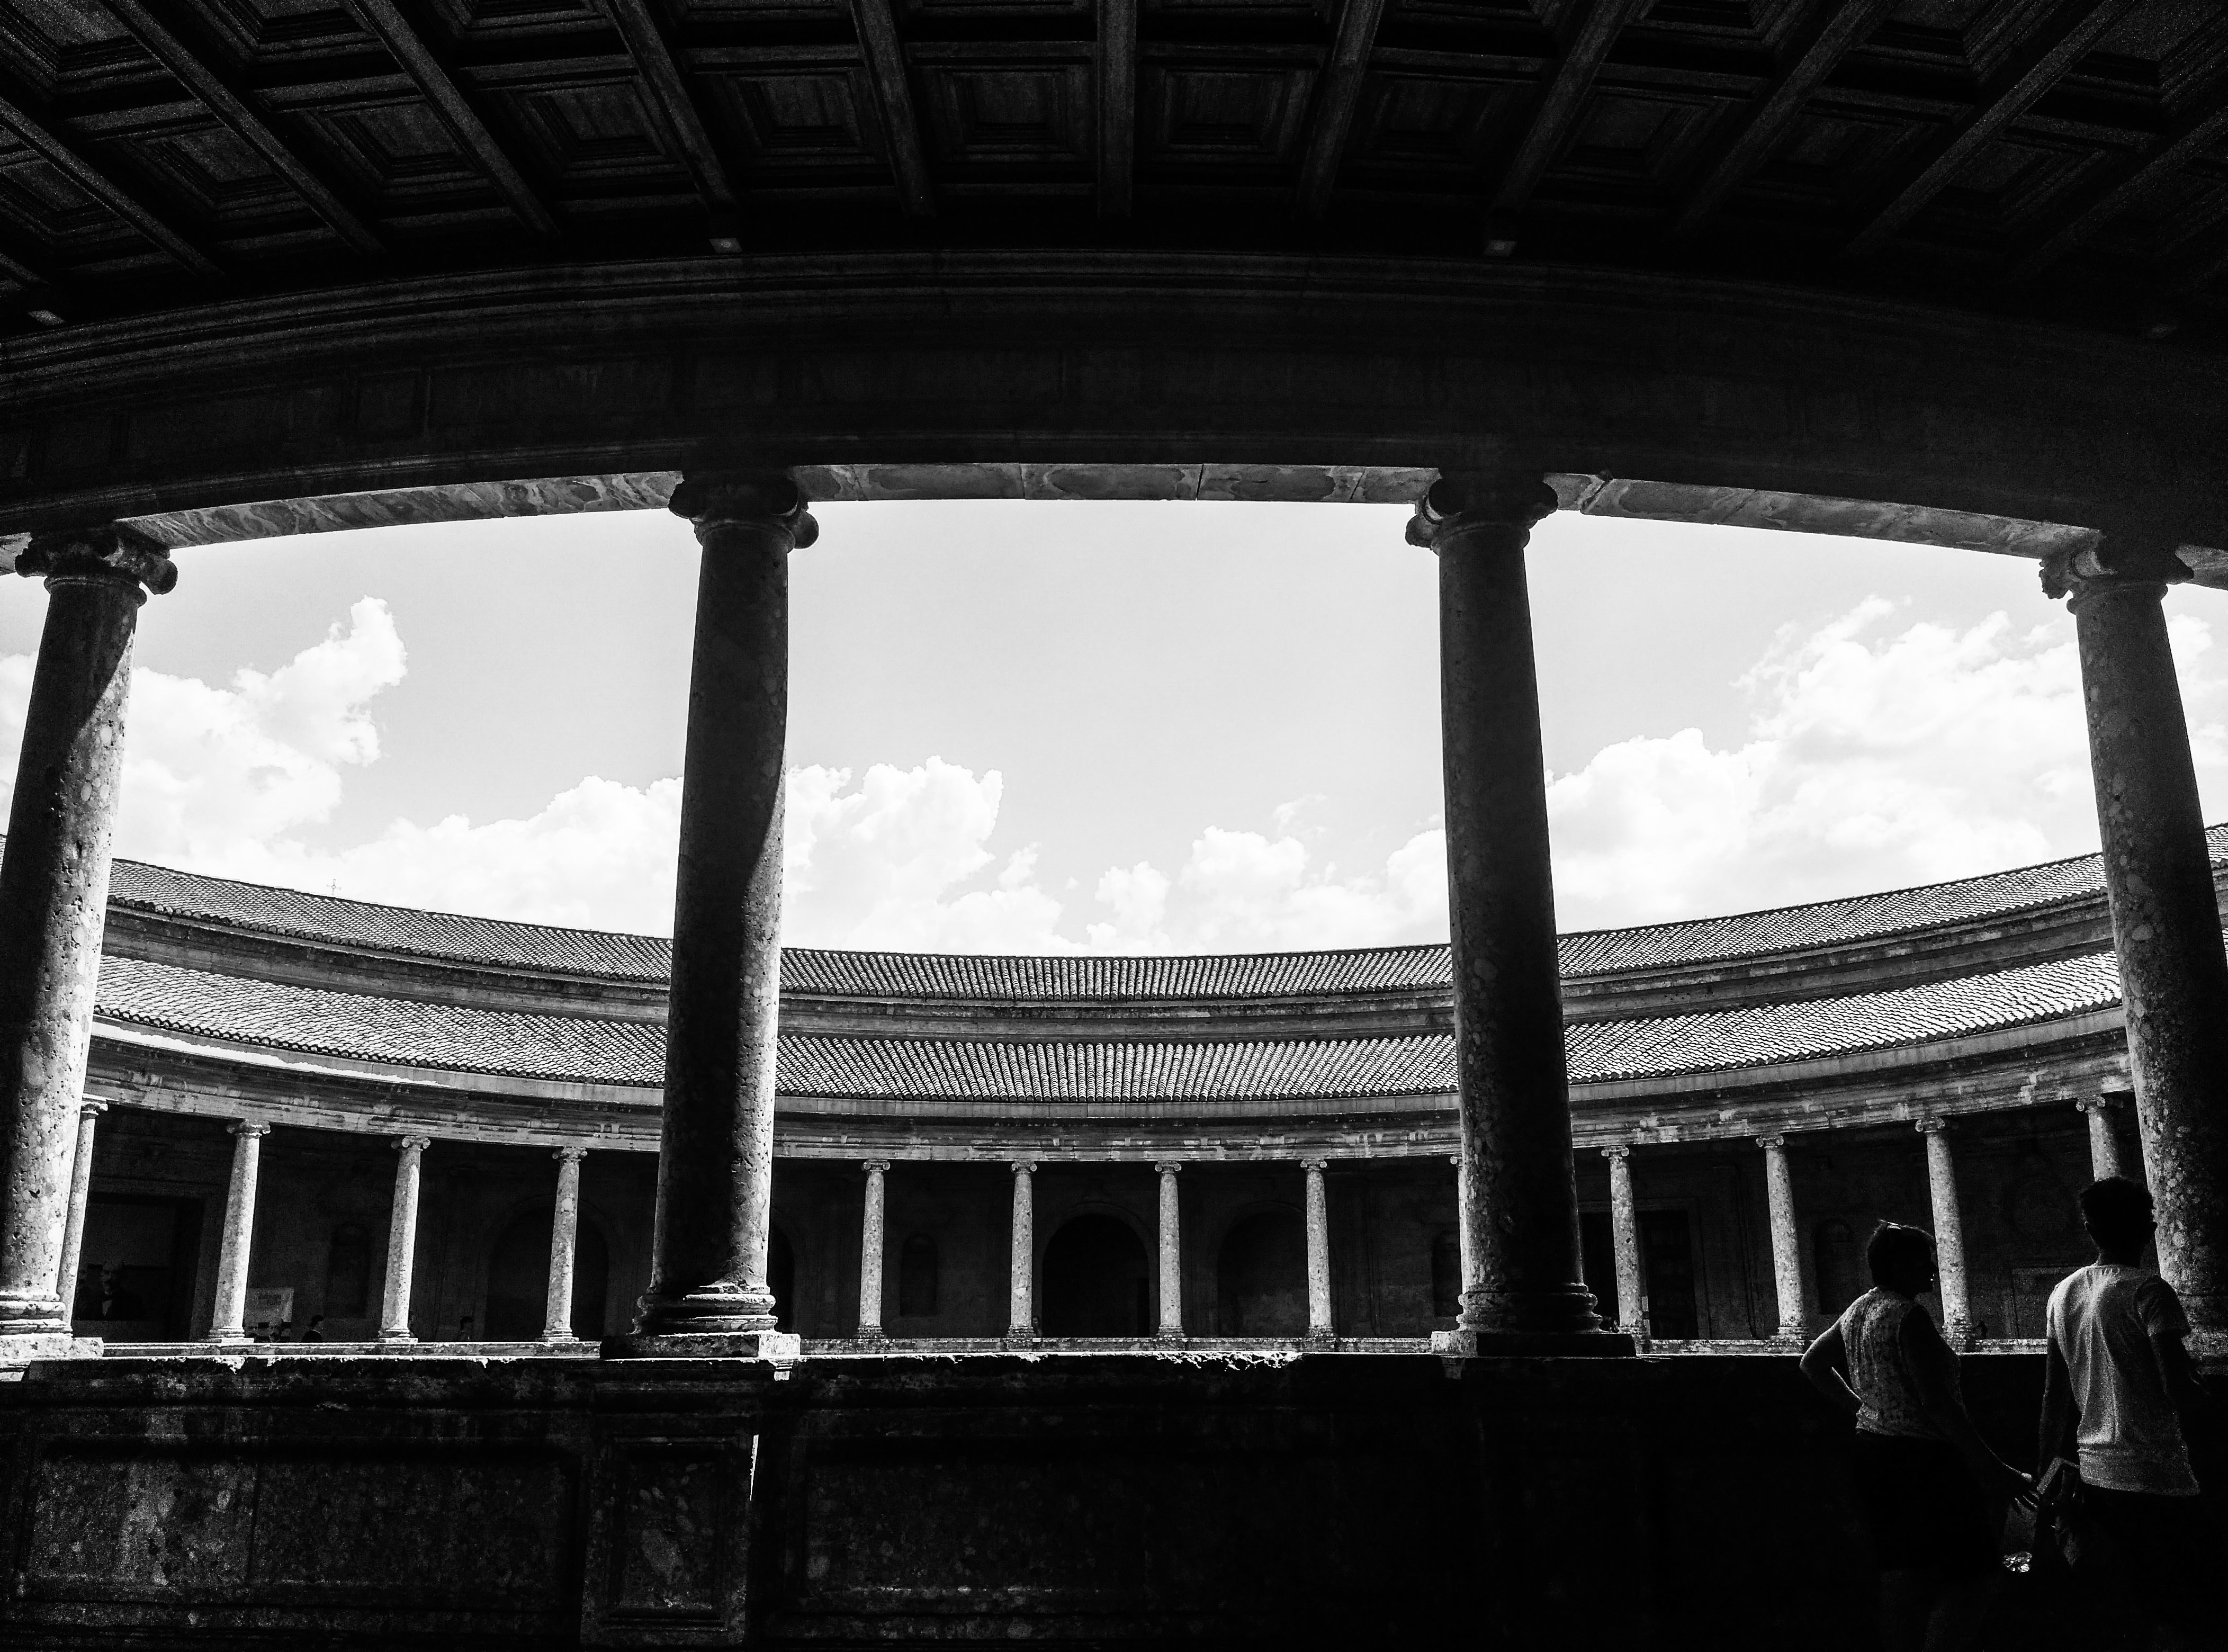
black and white, architecture, structure, white, photography, window, column, darkness, black, monochrome, stadium, temple, symmetry, photograph, history, shape, monochrome photography, ancient history, sport venue